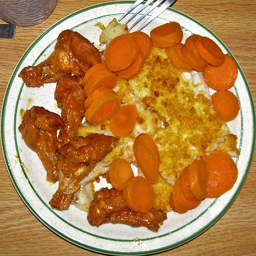
A plate with chicken wings, carrots and hash browns.
Several pieces of barbecued chicken and carrots on a white plate.
a plate with some food on top of it
A plate that has chicken wings and vegetables on it.
a close up of a plate of food